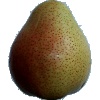
Label: pear_forelle